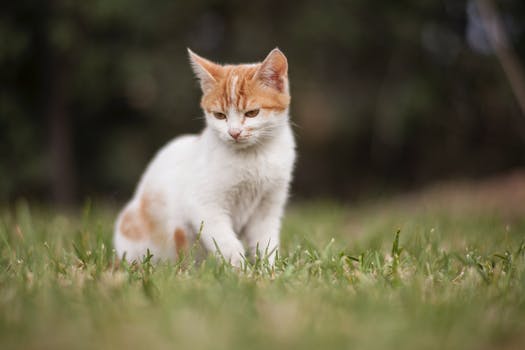
Label: No Watermark